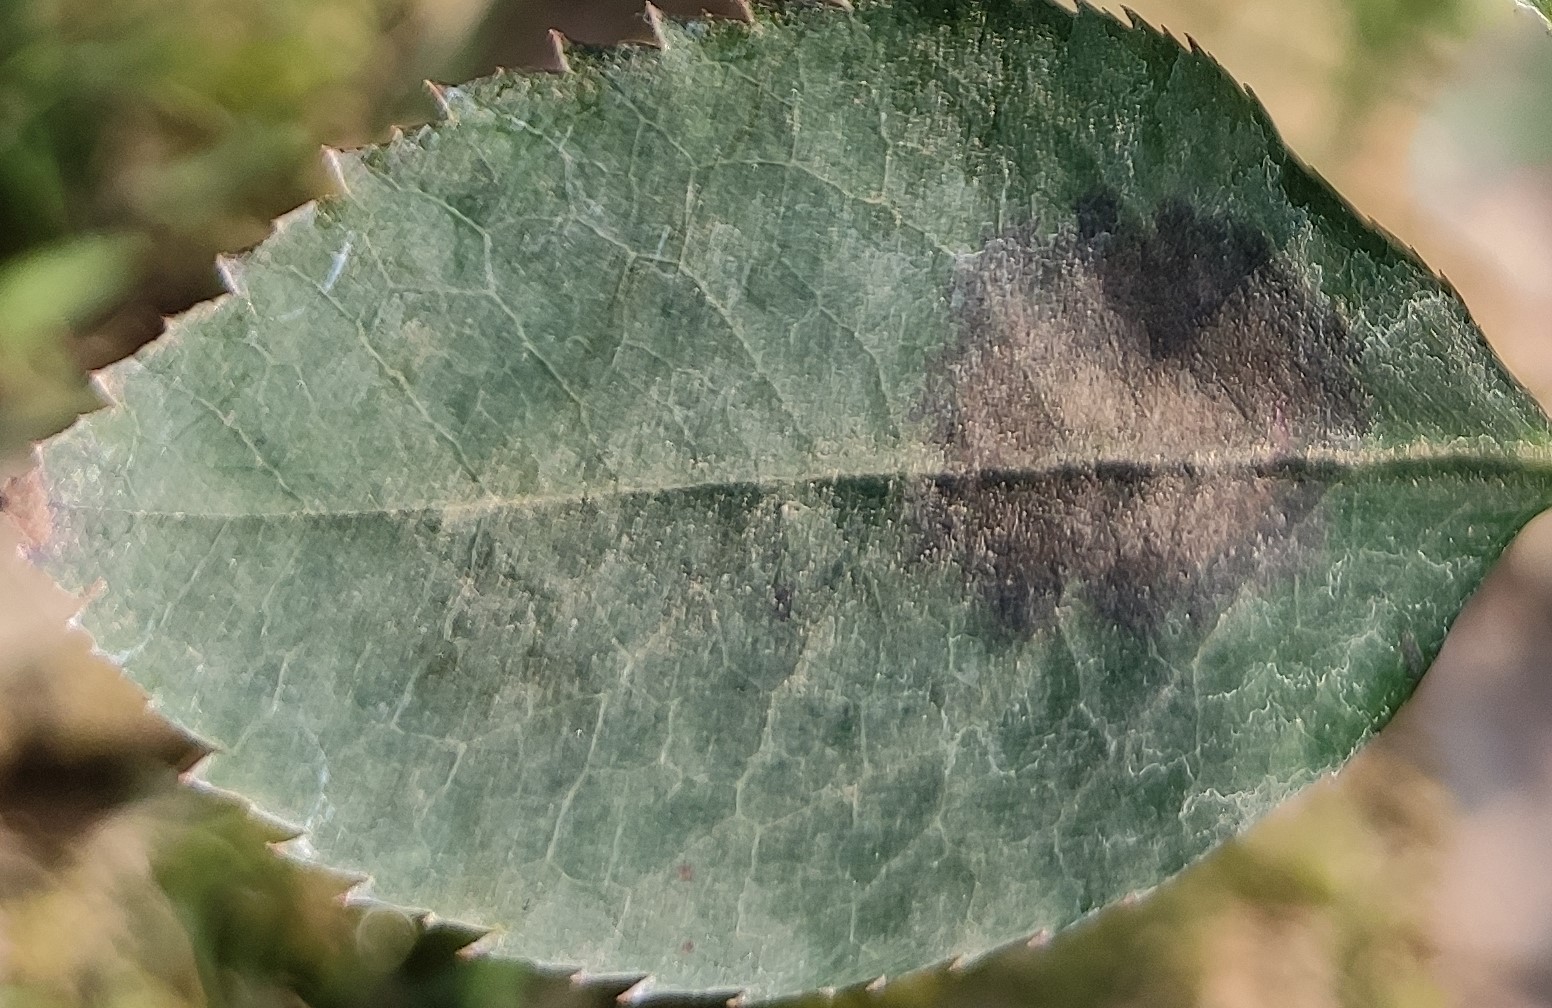
Label: Black Spot